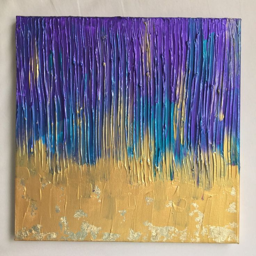
beautiful metallic colors and gold leaf are designed in this textured acrylic painting .